Iittala

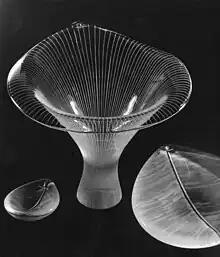
Kanttarelli vase by Tapio Wirkkala (1946)

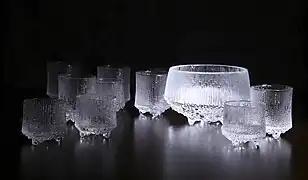
Ultima Thule collection by Tapio Wirkkala (1968)

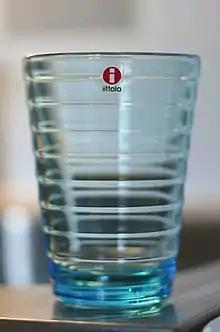
Glass by Aino Aalto

Iittala has expanded from glass to other materials, such as ceramics and metal while keeping with their key philosophy of progressive elegant and timeless design, such as Kaj Franck’s "Teema" ceramic tableware from 1952 and Timo Sarpaneva's cast iron pot "Sarpaneva" from 1960.